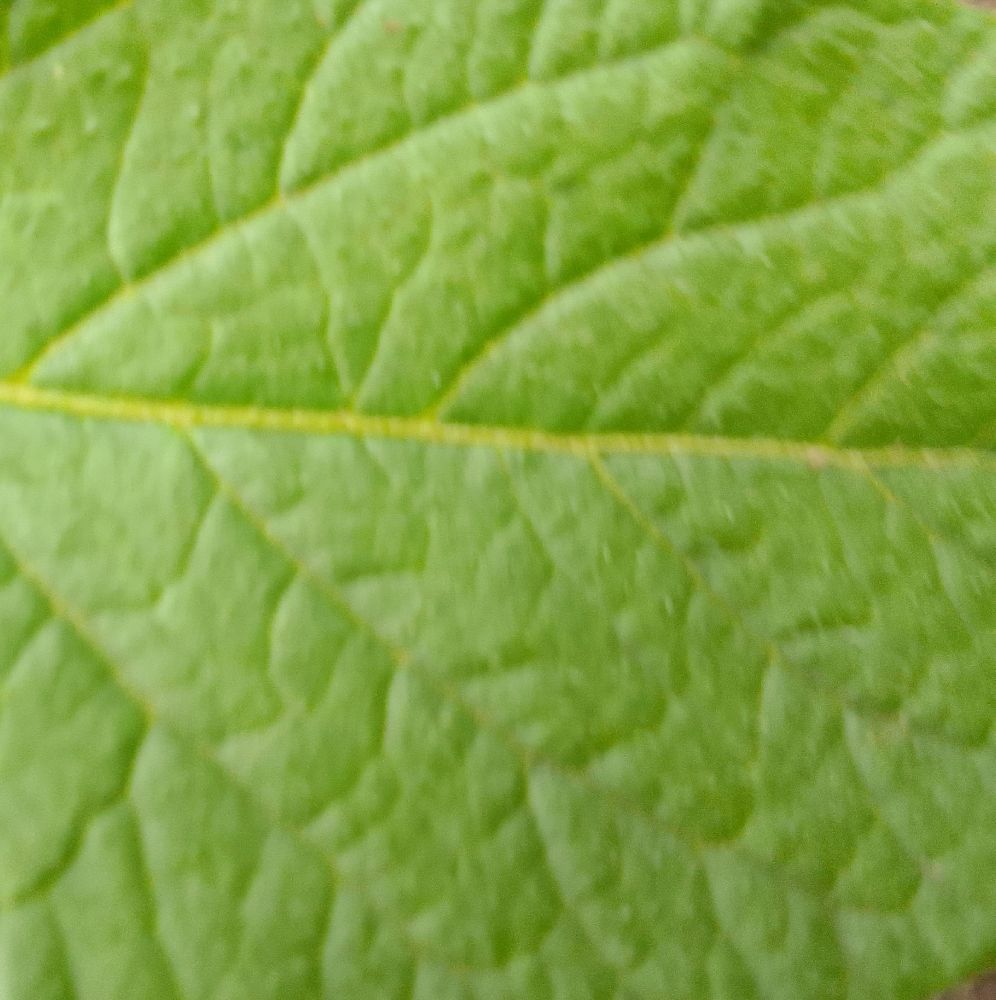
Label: Healthy